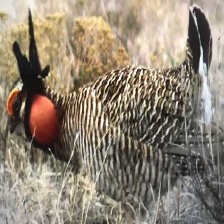
Species: GREATER PRAIRIE CHICKEN
Scientific name: TYMPANUCHUS CUPIDO